Guthrie Center, Iowa

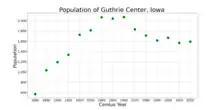
The population of Guthrie Center, Iowa from US census data

As of the census of 2020, there were 1,593 people, 699 households, and 394 families residing in the city. The population density was 669.7 inhabitants per square mile (258.6/km). There were 848 housing units at an average density of 356.5 per square mile (137.7/km). The racial makeup of the city was 91.8% White, 0.9% Black or African American, 0.1% Native American, 0.8% Asian, 0.2% Pacific Islander, 2.4% from other races and 3.7% from two or more races. Hispanic or Latino persons of any race comprised 4.1% of the population.